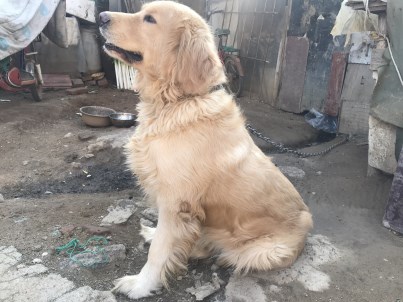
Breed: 5355-n000126-golden_retriever